Marla Streb

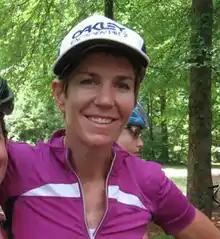
Streb in 2014

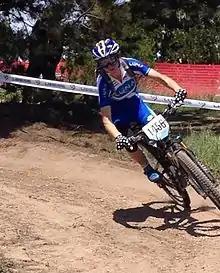
Streb racing the enduro at the 2014 Sea Otter Classic

Marla Streb (born June 24, 1965) is an American professional cyclist and was inducted in the mountain bike hall of fame in 2013. She has won a World Cup downhill in 2005 (Austria), twice won the Single Speed World Championship in 1999 and 2006 and also won the X-Games in 1999. Streb has written and published two books, appeared on the cover of "Outside Magazine", and has been featured on network television and movies such as the IMAX movie "Top Speed".